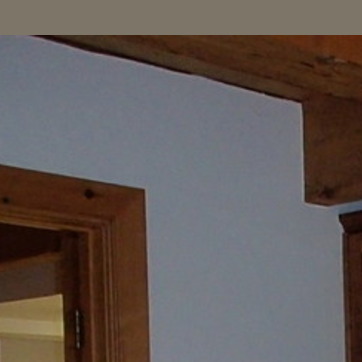
Material: painted